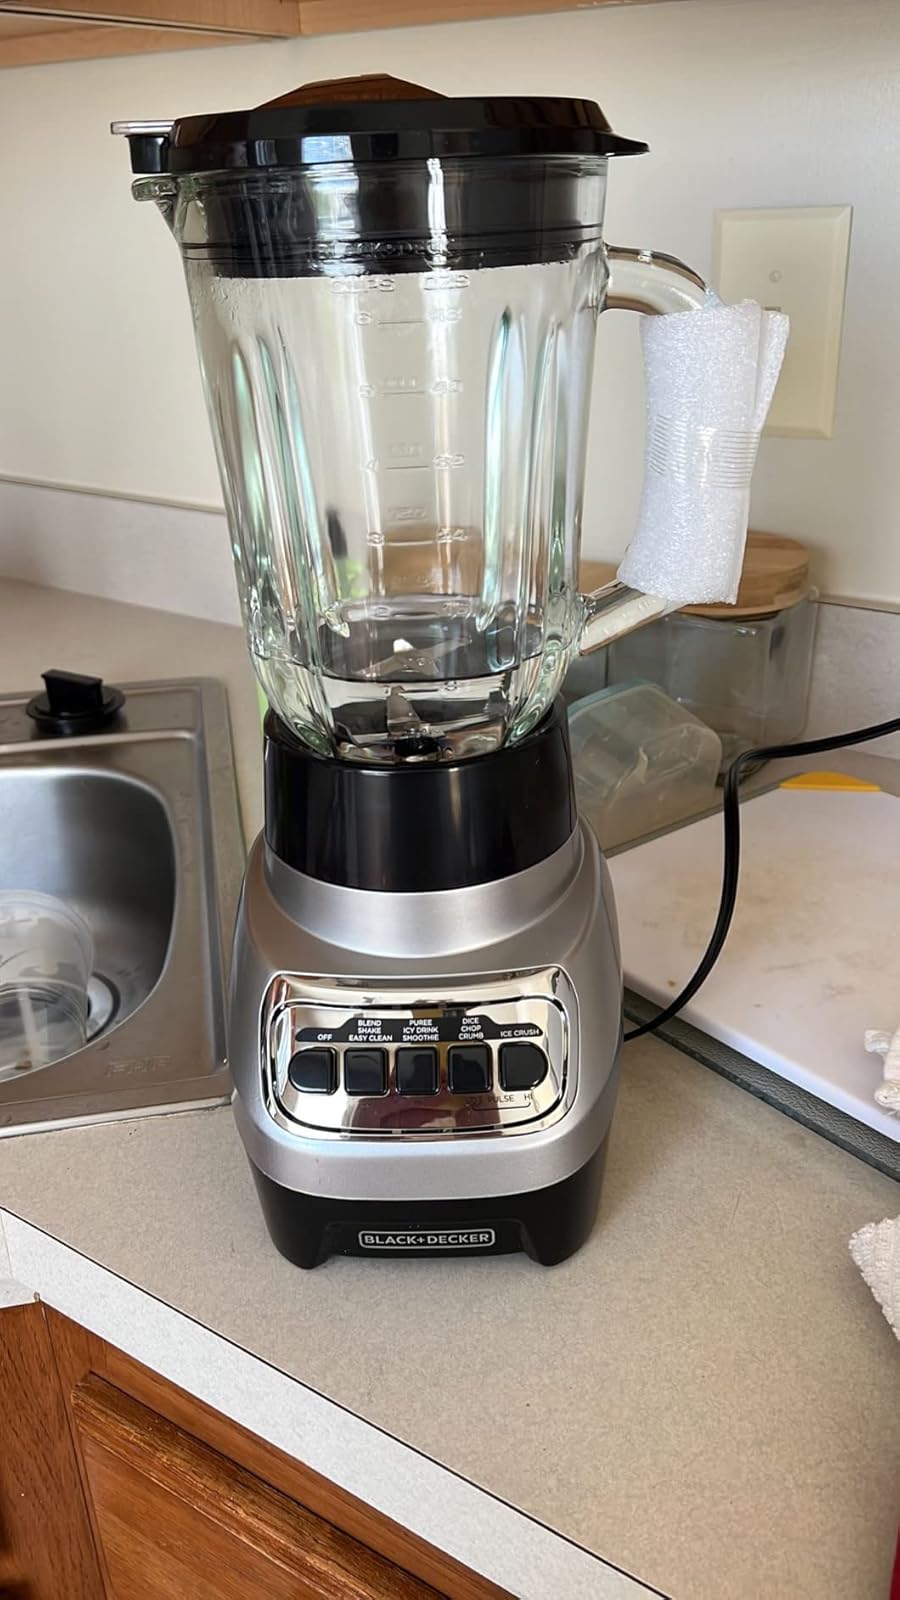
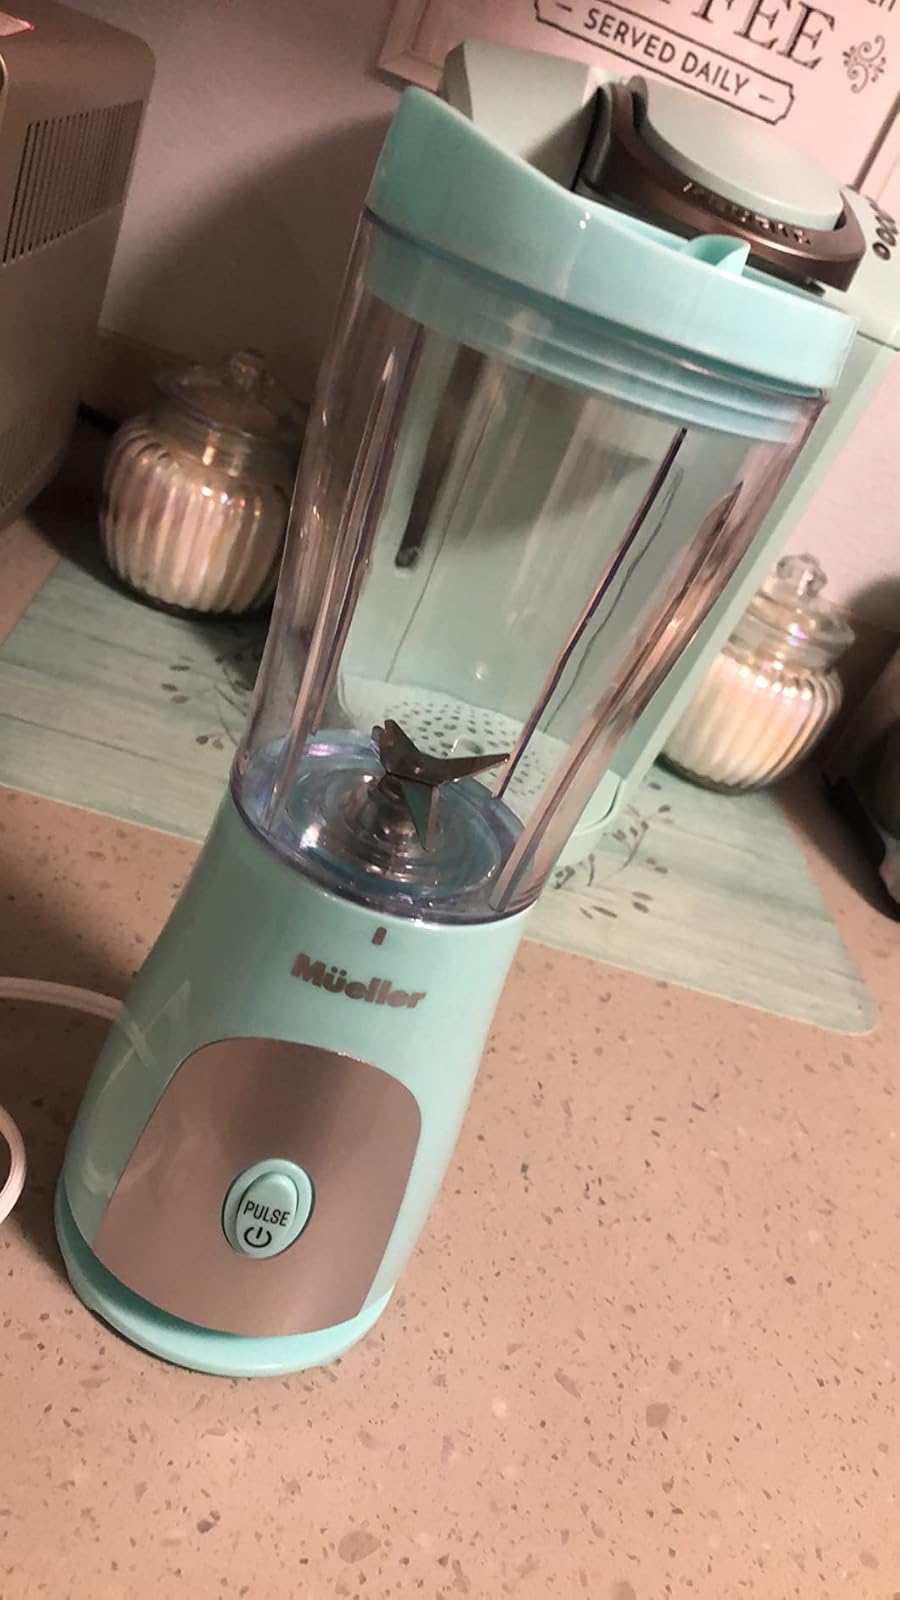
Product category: items_blender
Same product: no